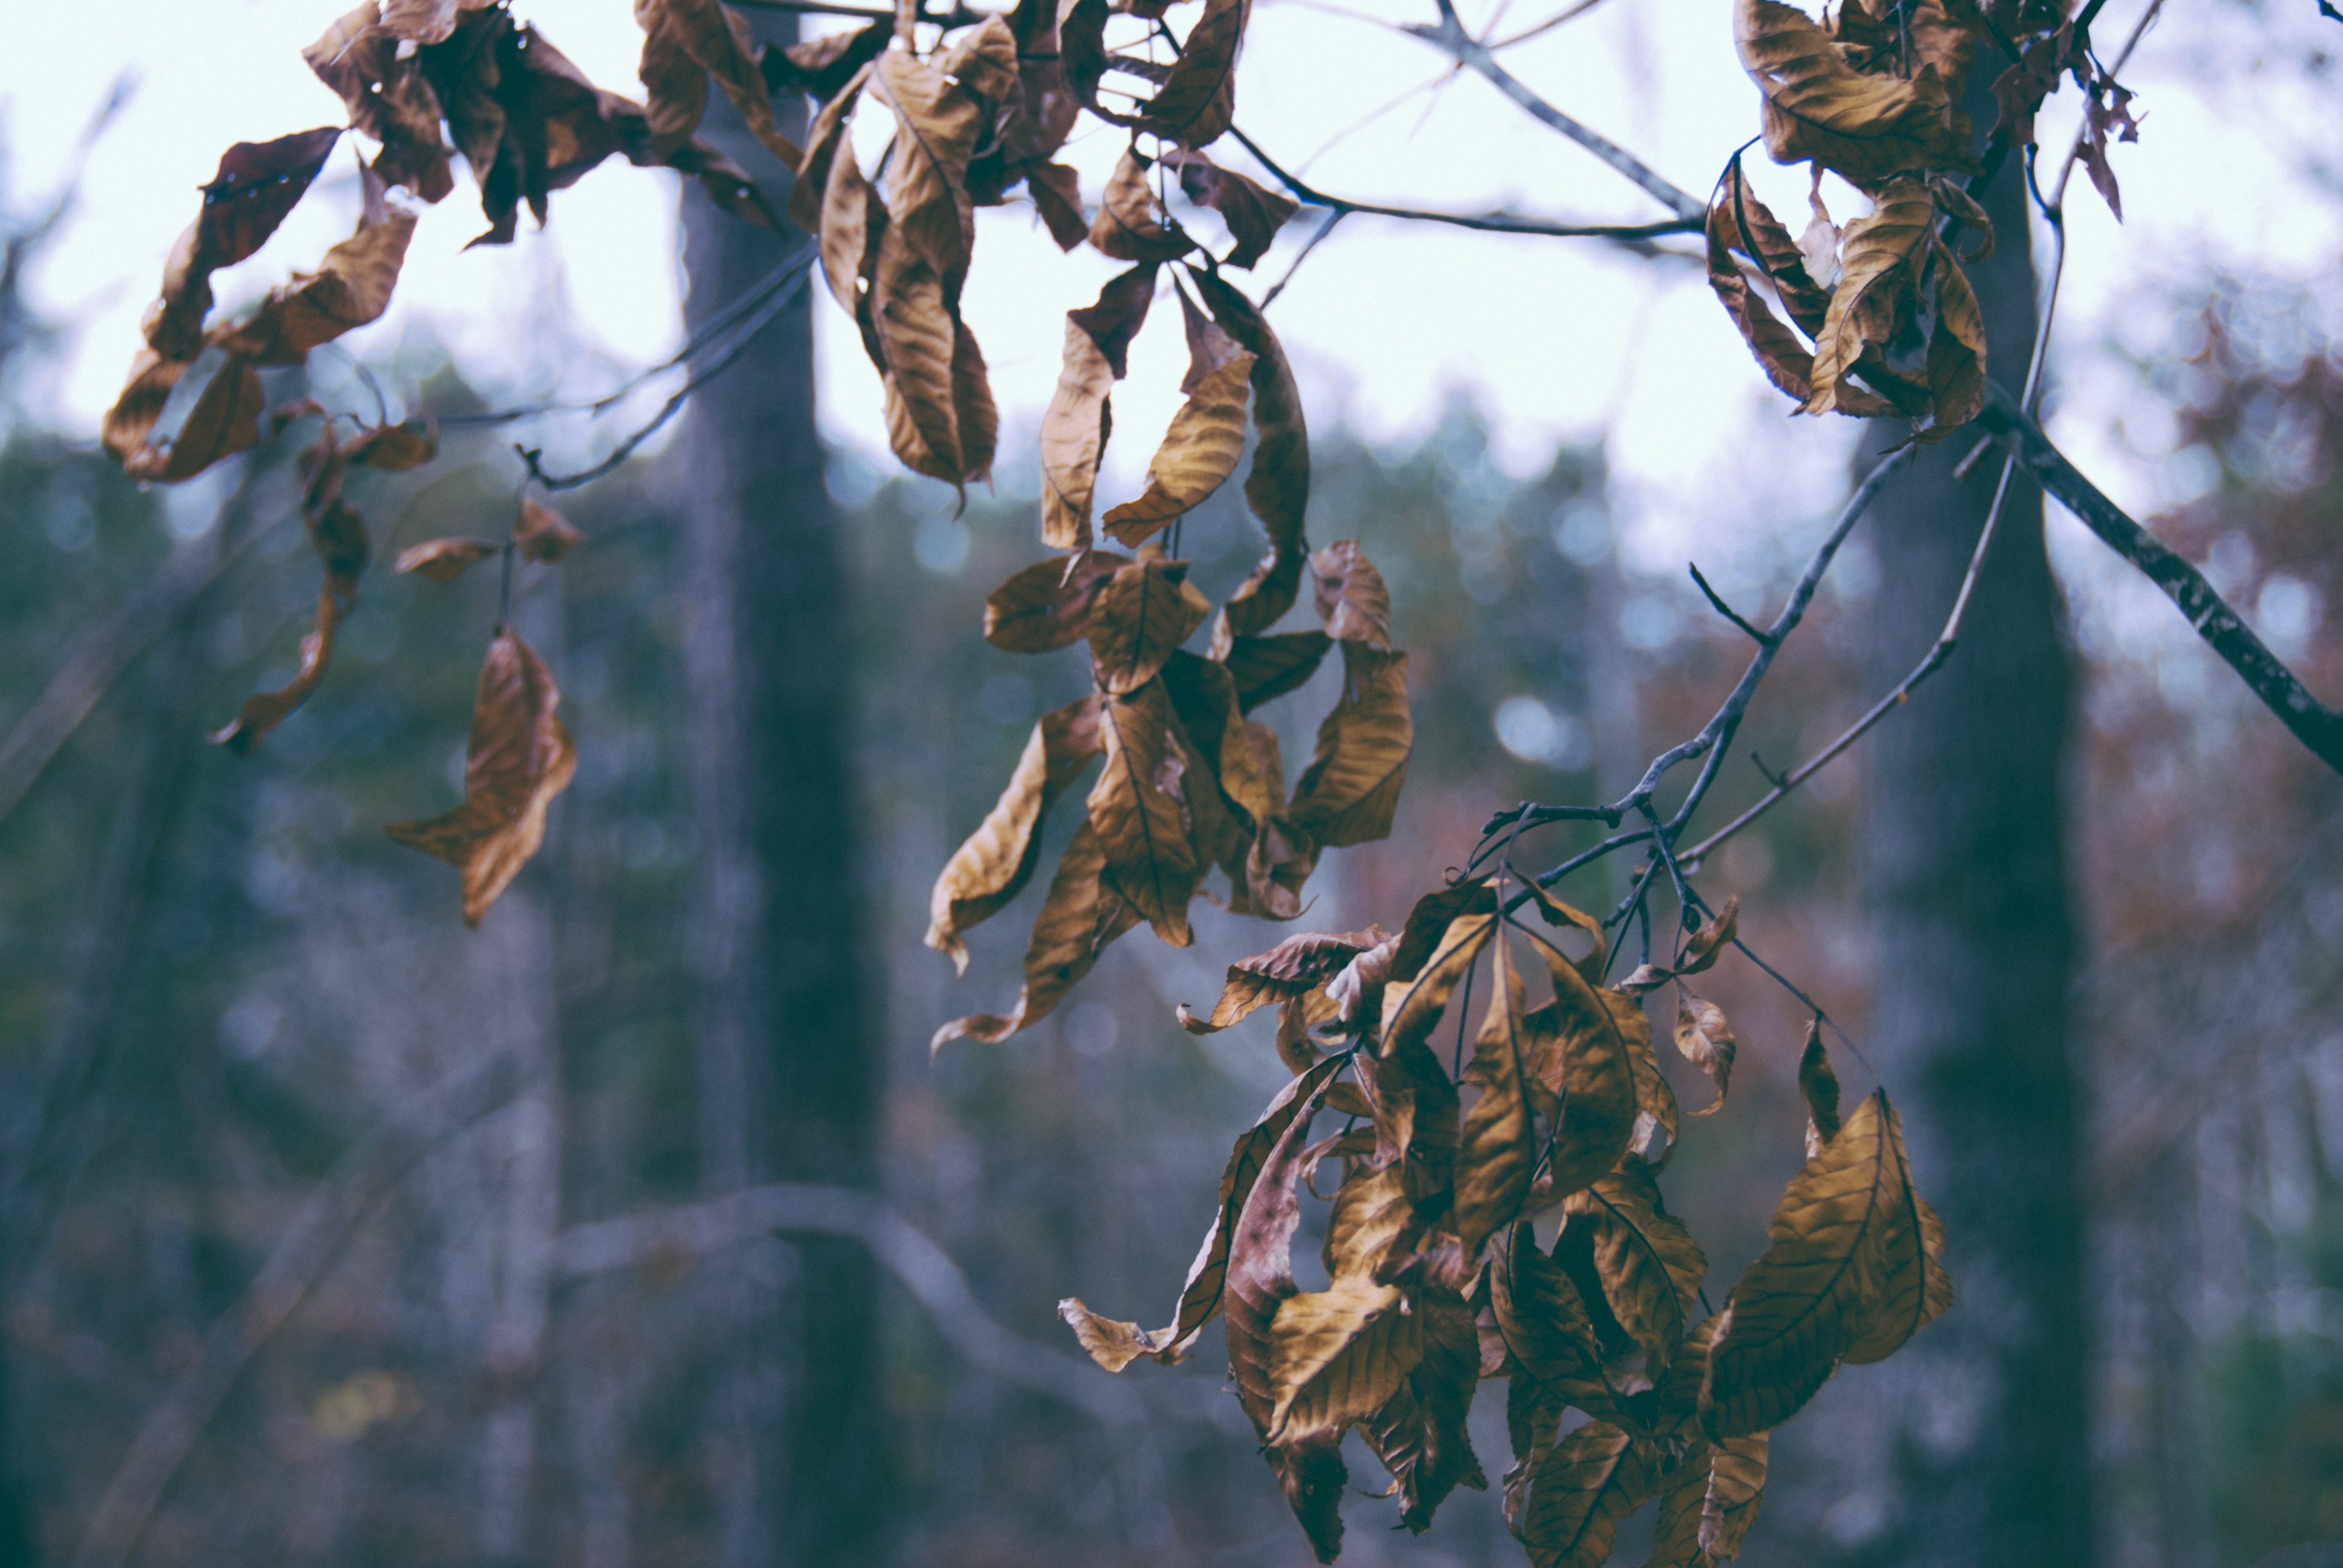
tree, nature, branch, winter, plant, sunlight, leaf, fall, flower, frost, wildlife, spring, autumn, dried, flora, season, twig, woody plant